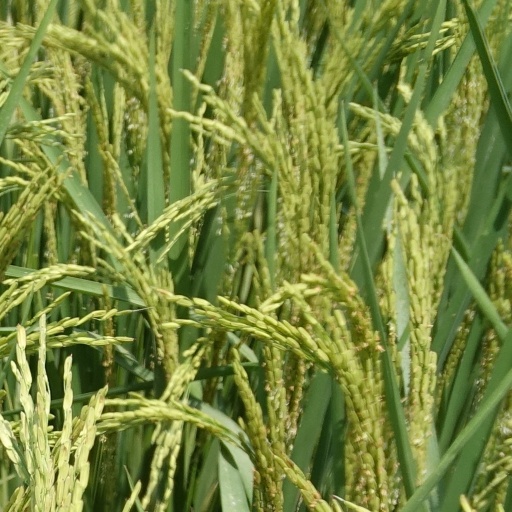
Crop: rice